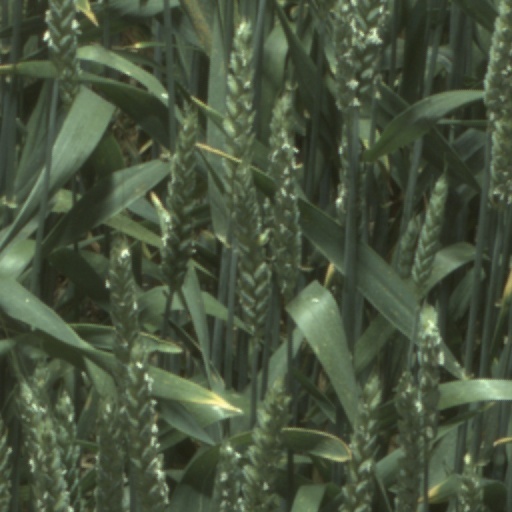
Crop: wheat